Lily O. Rodríguez

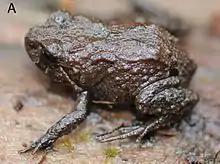
Phrynopus is a genus of frogs of the family Strabomantidae.

According to Researchgate, Rodríguez "does research on biodiversity conservation and public policy, protected areas, sustainability, among other interests such as tropical forests, forest restoration and herpetology."